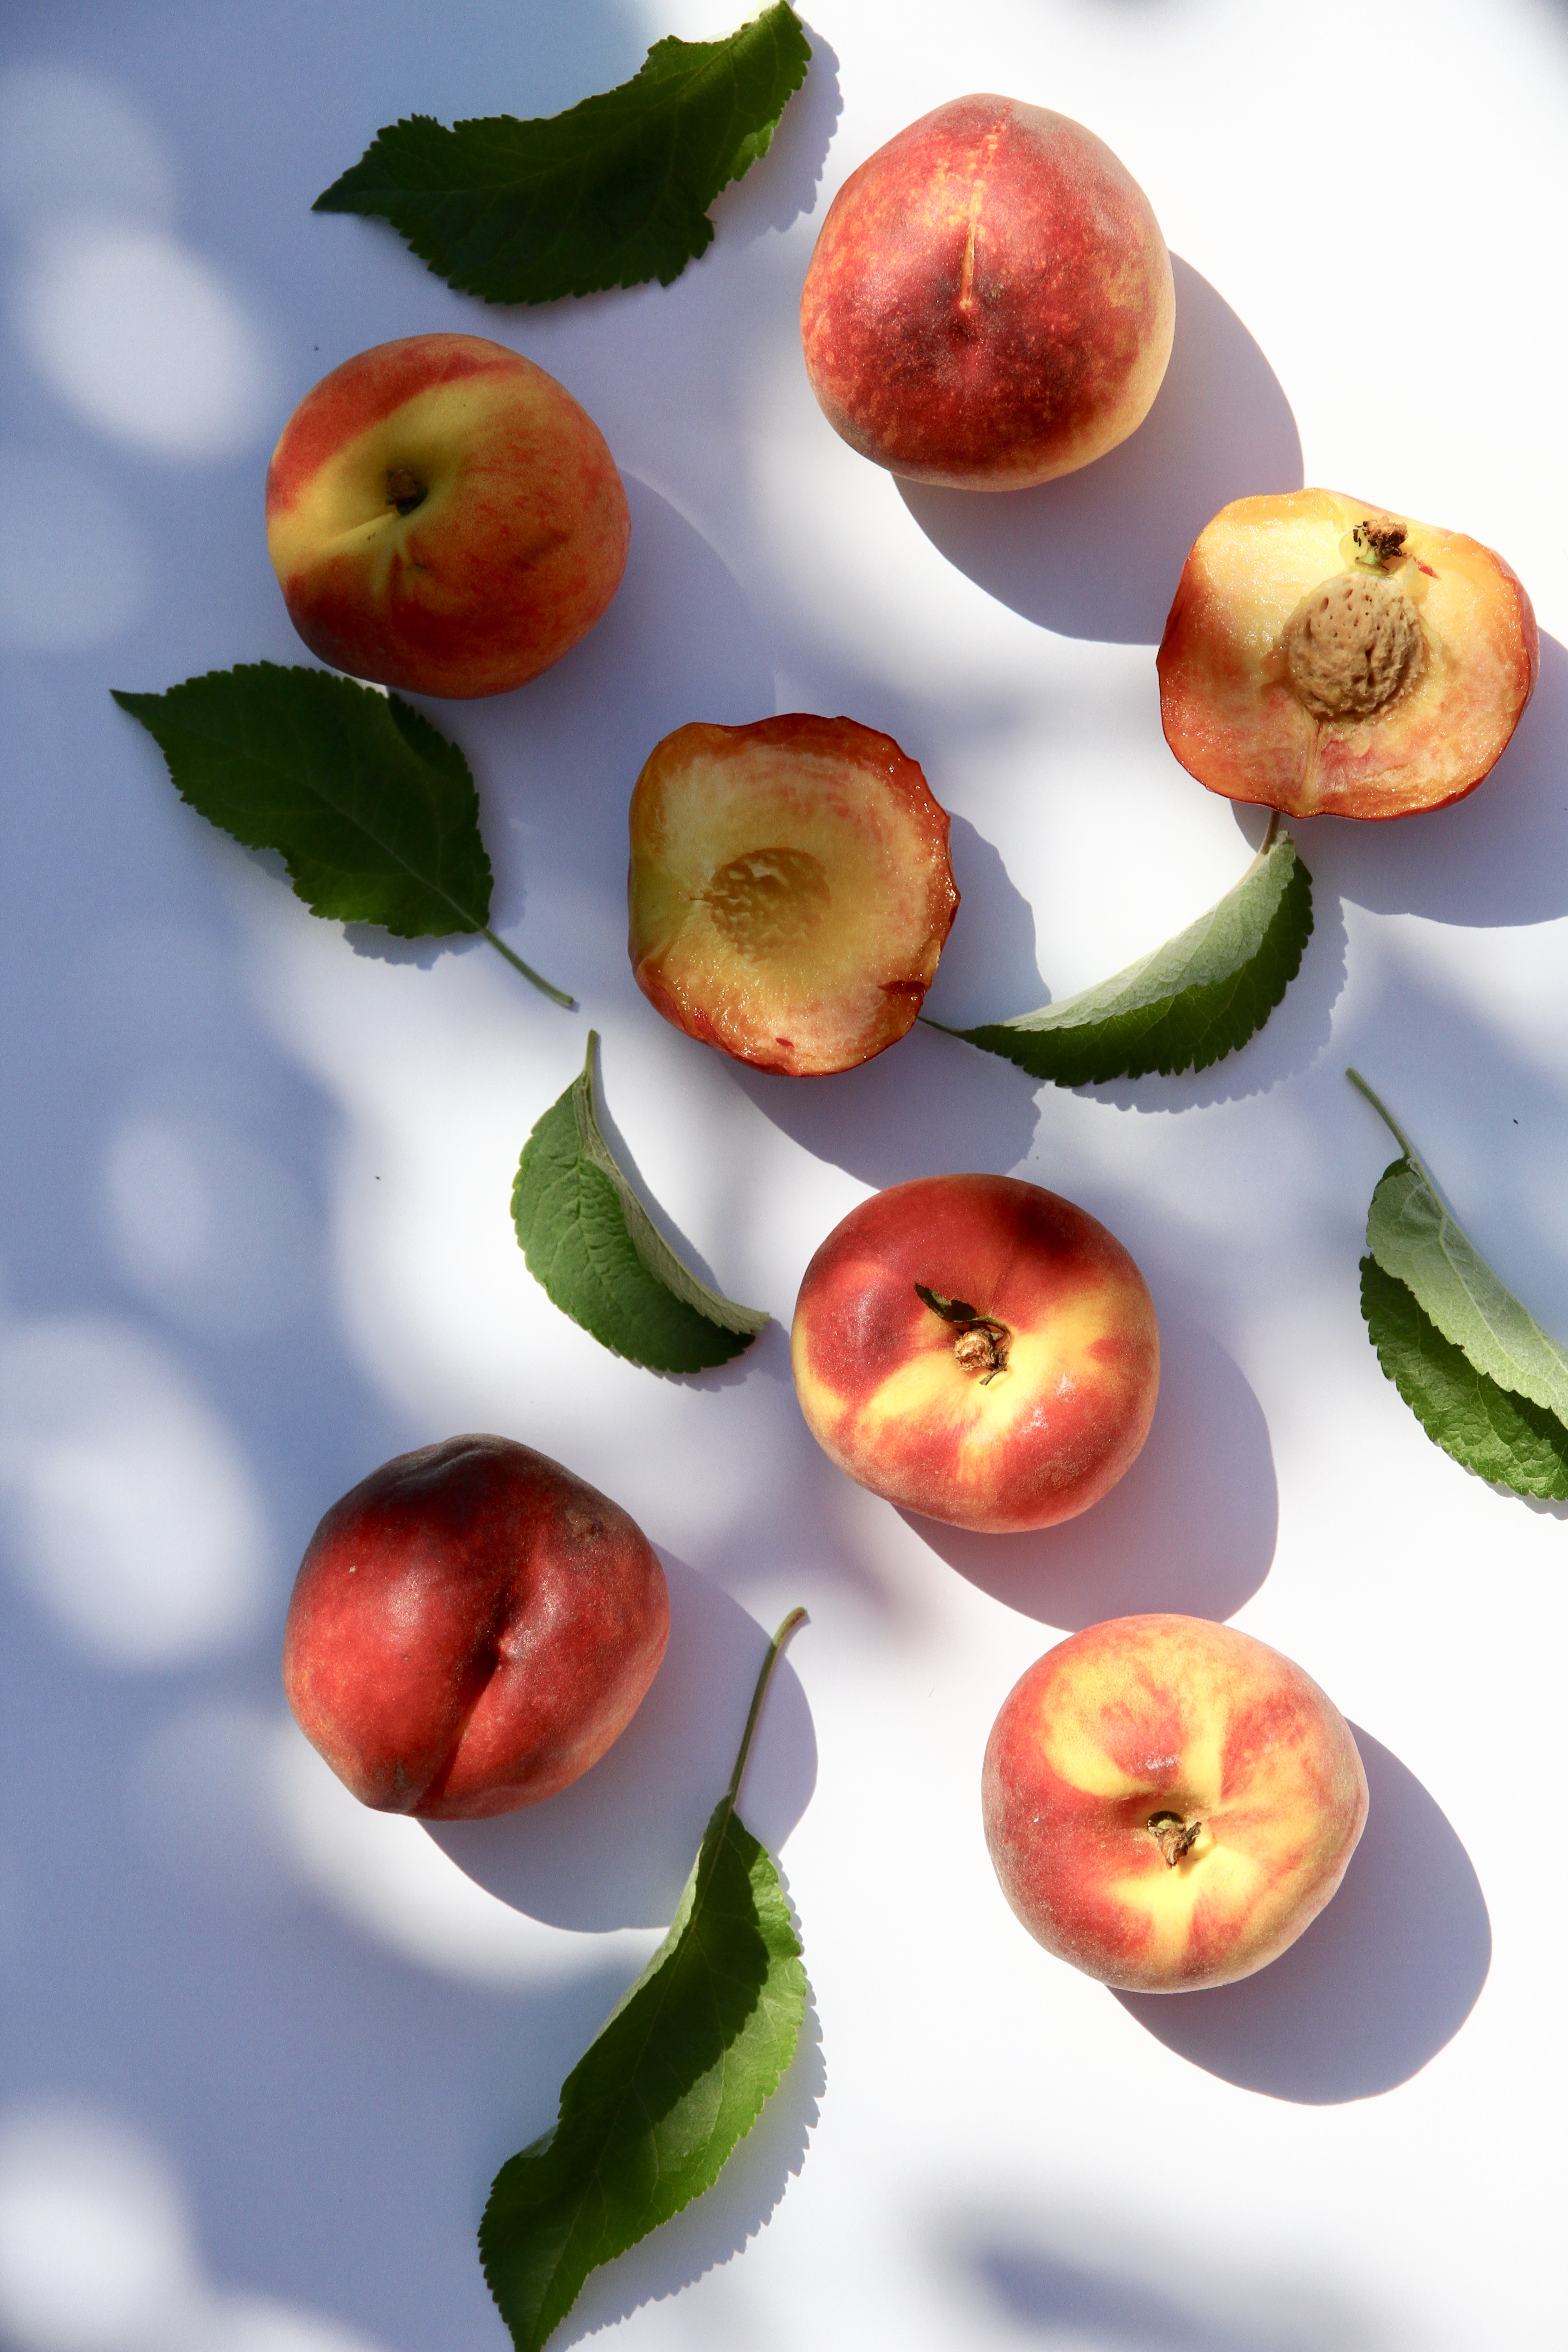
fruit, food, plant, nectarines, peach, nectarine, apple, tree, European plum, natural foods, flowering plant, leaf, produce, superfood, still life photography, local food, pluot, accessory fruit, flower, rose family, apricot, common fig